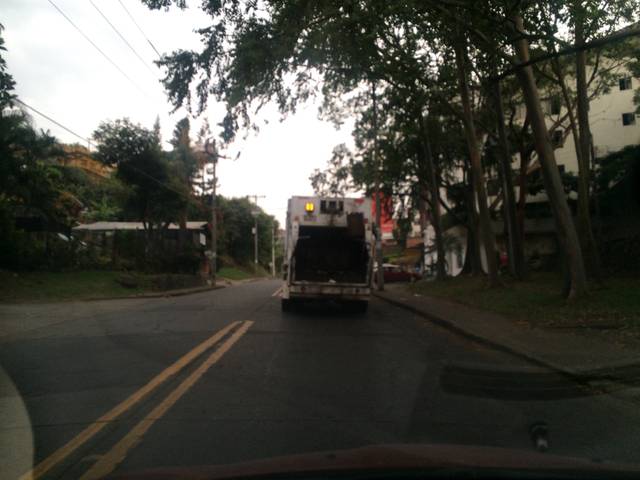
Region: Colombia
Coordinates: 3.441, -76.548